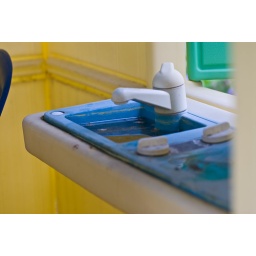
A little sink that has water in it from the sprinkler system, Tavy loves water in the sink.